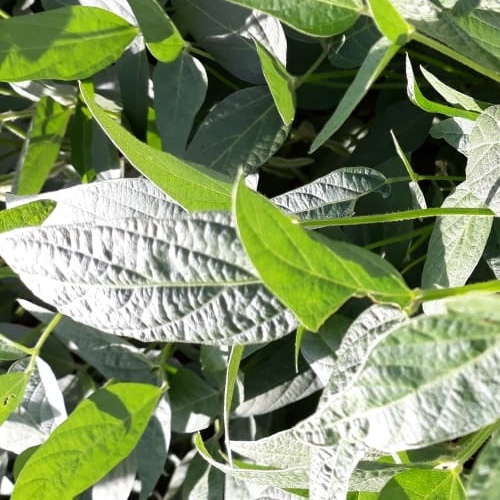
Label: Healthy